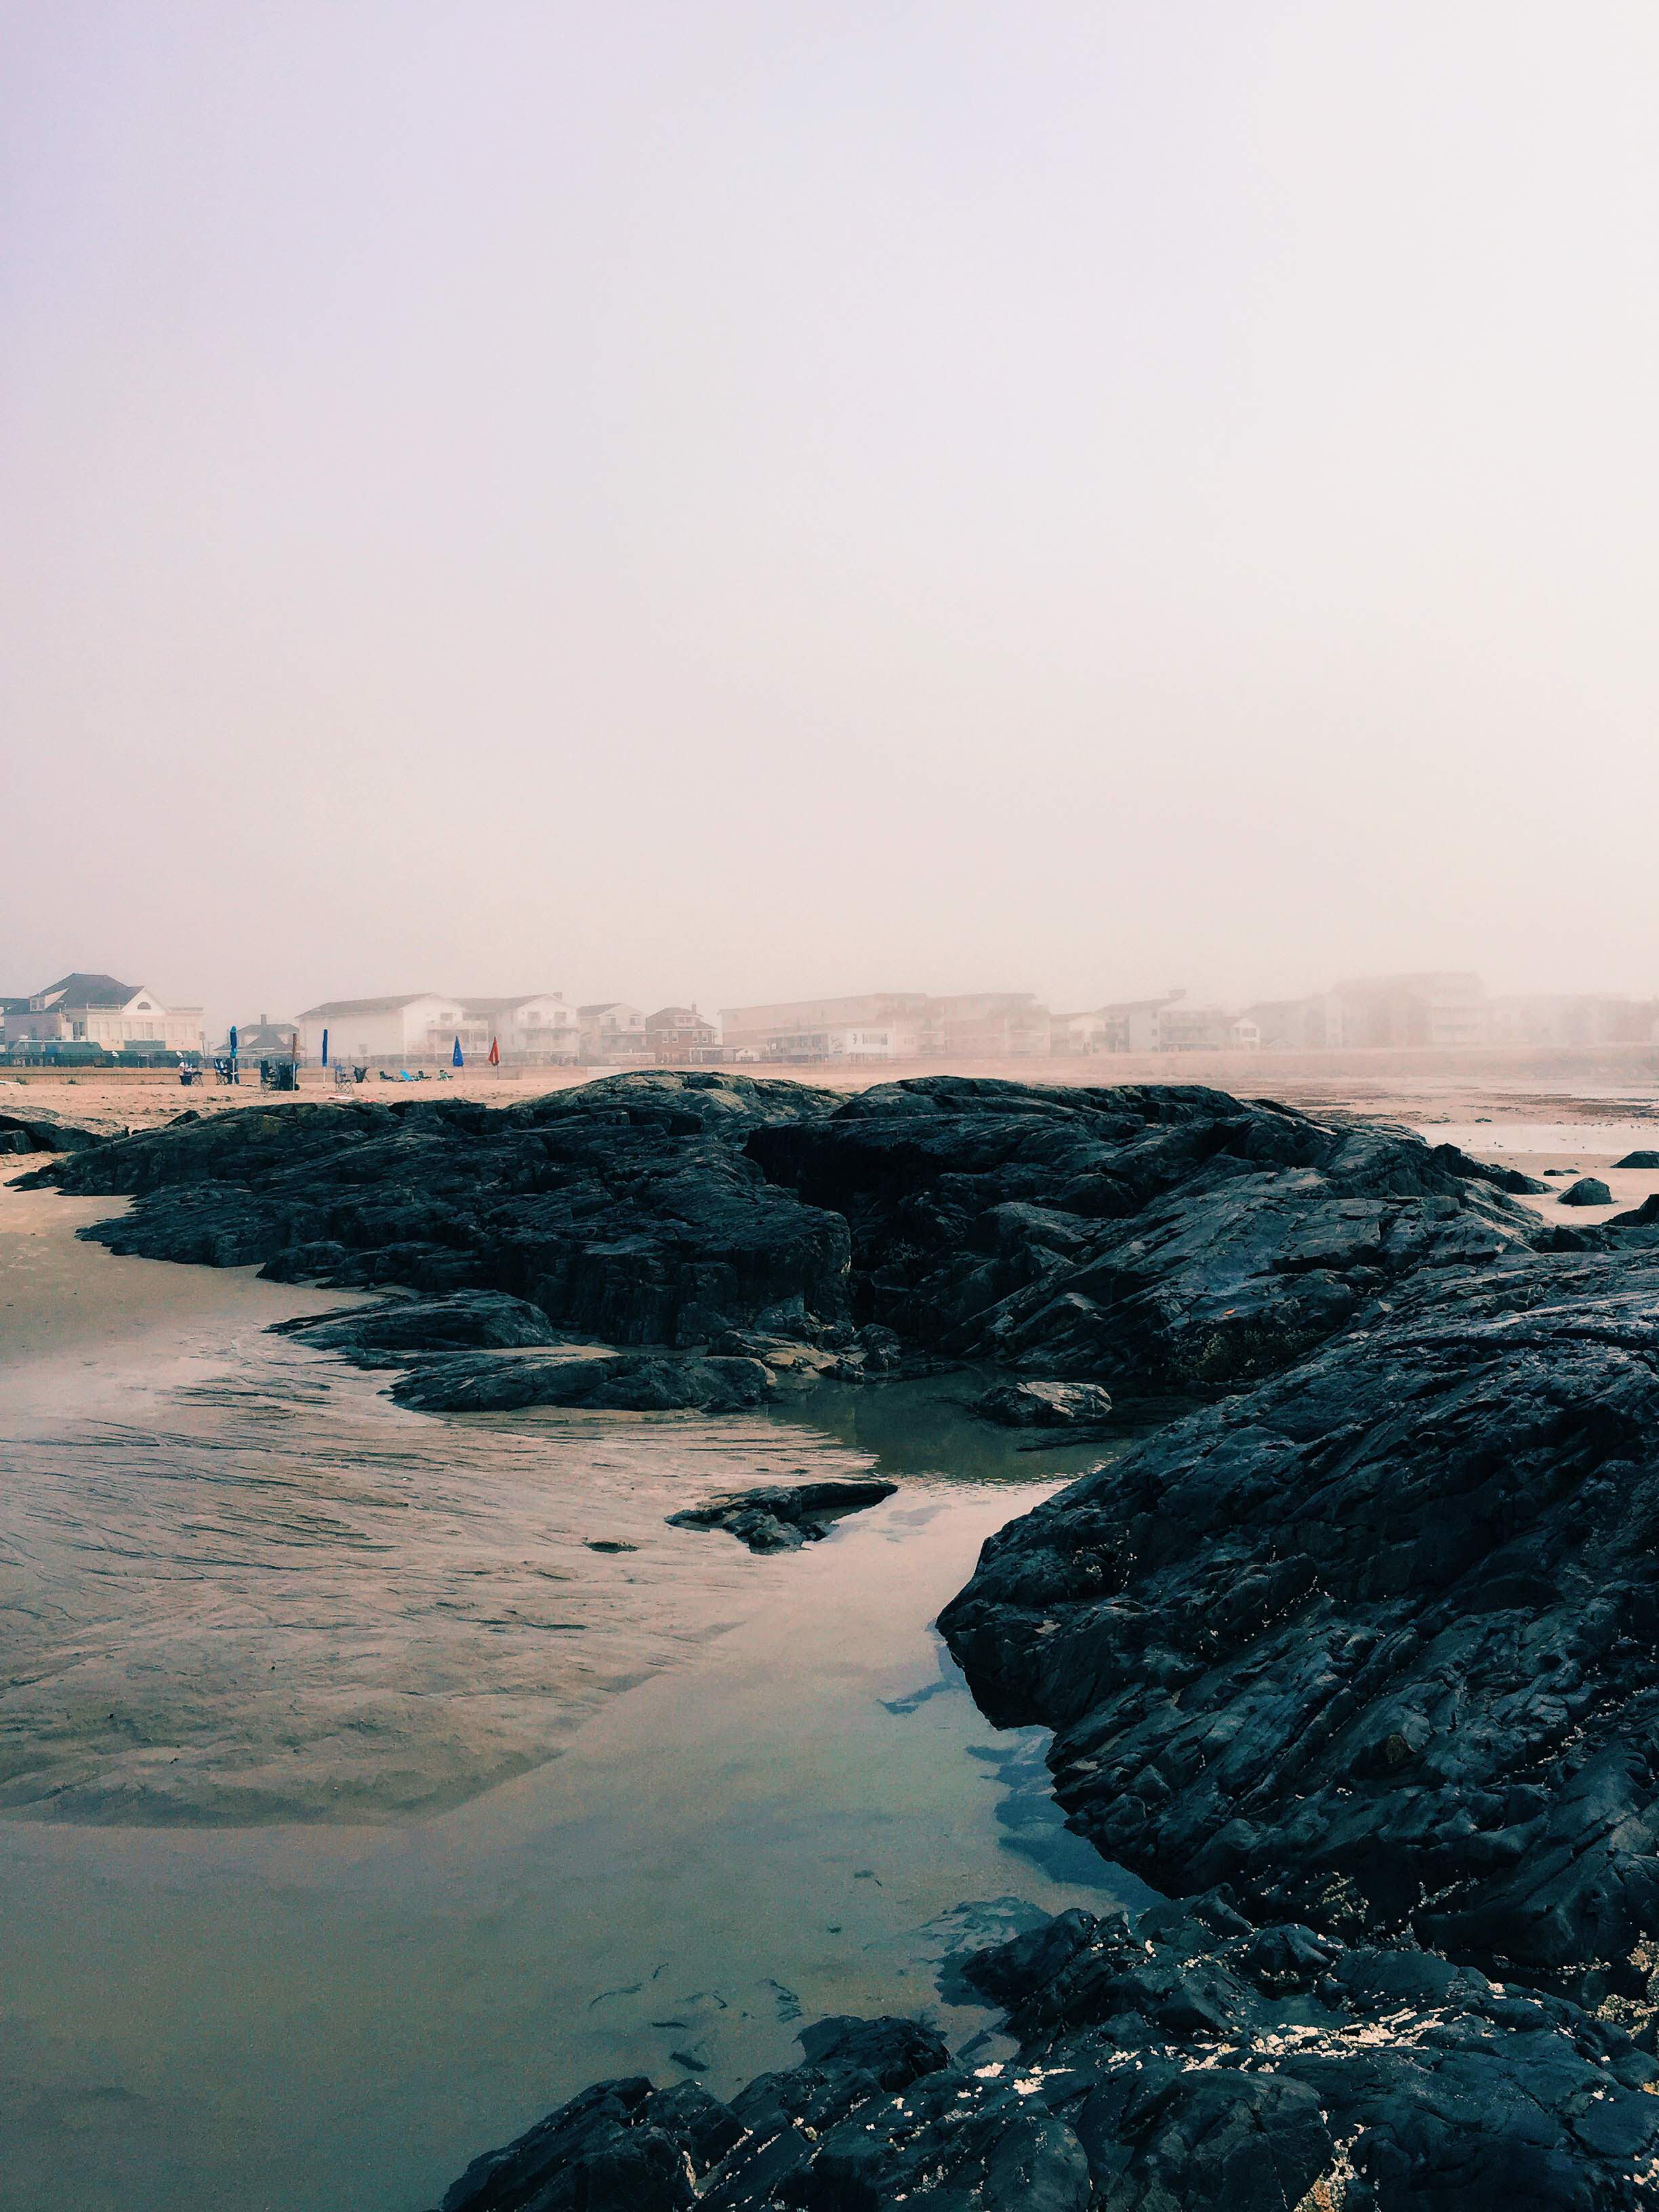
beach, landscape, sea, coast, water, nature, rock, ocean, horizon, sky, sunrise, sunset, morning, shore, wave, dawn, summer, travel, cliff, dusk, evening, reflection, tower, scenic, seascape, bay, island, seashore, terrain, body of water, rocks, outdoors, waves, daylight, cape, atmospheric phenomenon, wind wave